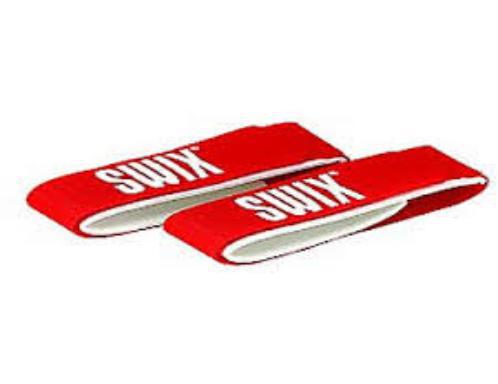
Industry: Sports